Scheduled monuments in Somerset

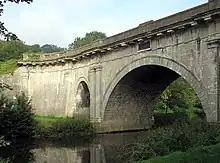
Dundas Aqueduct carries the Kennet and Avon Canal over the River Avon and the Wessex Main Line railway. It was built by John Rennie between 1797 and 1801 and completed in 1805.

Bath and North East Somerset (commonly referred to as BANES or B&NES) is a unitary authority created on 1 April 1996, following the abolition of the County of Avon. Bath and North East Somerset occupies an area of , two-thirds of which is green belt. BANES stretches from the outskirts of Bristol, south into the Mendip Hills, and east to the southern Cotswold Hills and the Wiltshire border. The city of Bath is the principal settlement in the district, but BANES also covers Keynsham, Midsomer Norton, Radstock and the Chew Valley.